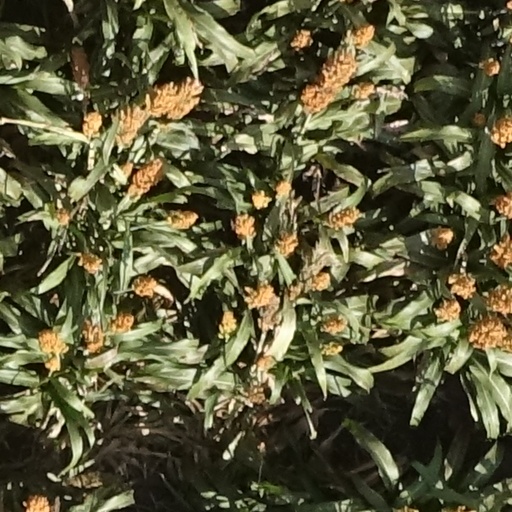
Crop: sorghum